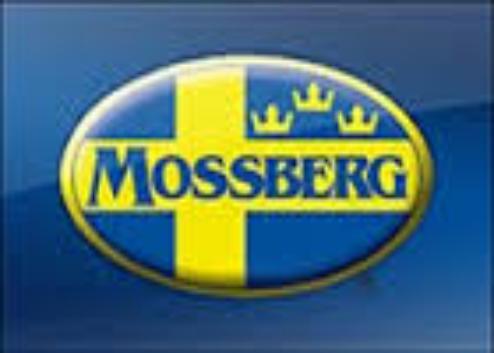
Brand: mossberg
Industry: Others